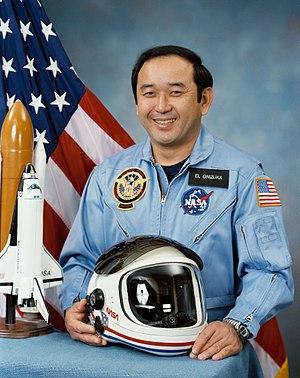
Février
Ellison Shoji Onizuka dit « El » Onizuka est un astronaute américain d'origine japonaise né le 24 juin 1946 et mort le 28 janvier 1986 dans la catastrophe de Challenger.
Le groupe d'astronautes 8 est le huitième groupe d'astronautes de la National Aeronautics and Space Administration sélectionné en janvier 1978, la première sélection de candidats astronautes en neuf ans depuis le groupe 7 en août 1969.